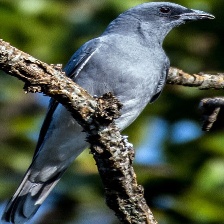
Species: GREY CUCKOOSHRIKE
Scientific name: CORACINA CAESIA